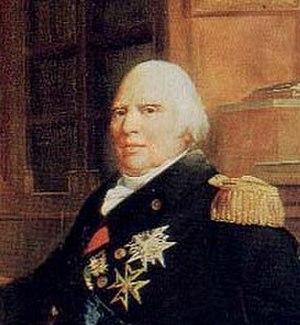
Le gouvernement de Gand est le gouvernement en exil de Louis XVIII lors des Cent-Jours. Alors que Napoléon Iᵉʳ rassemble des forces et monte vers Paris, le souverain prend des décisions maladroites. Il se prive ainsi de soutien national et international, s'estimant capable de rétablir la situation. En appelant à la défense de la charte, en refusant l'intervention d'armées étrangères, en demandant fidélité à sa propre armée largement acquise au souvenir napoléonien, Louis XVIII se trouve finalement dans l'impasse. Le roi quitte Paris le 19 mars 1815 et franchit les frontières françaises le 23 mars 1815 pour s'installer à Gand.